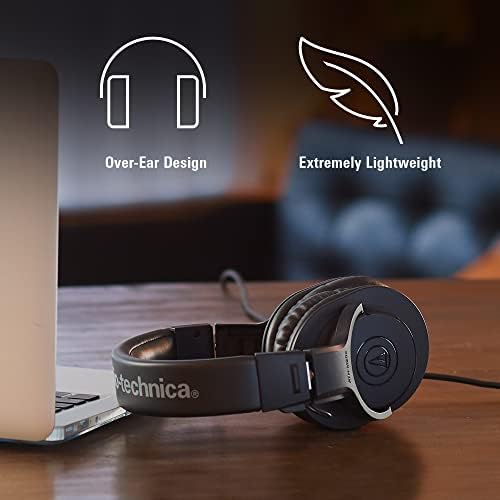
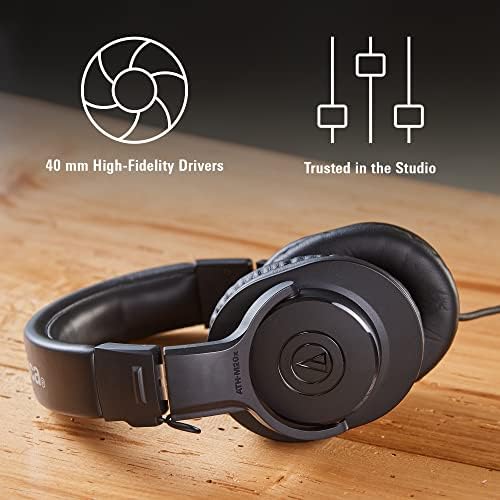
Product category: headphones
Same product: yes